PS Quentin Durward (1823)

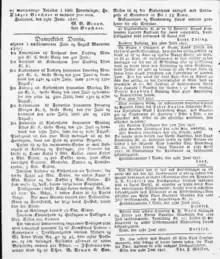
Advertisement for "Dania" in , 3 July 1827.

On 8 June 1827 Christensen put an advert in to announce that he had bought the steamship, which featured "30 ready-made beds" and new copper sheeting. He went on to announce that the vessel would do two round trips per week, one between Copenhagen and Aarhus, and the other alternating on the routes Copenhagen–Aalborg and Copenhagen–Fredericia. The "Dania" left London with Laurits Christensen as master on 17 June and arrived at Frederikshavn on the 21st. Christensen had been posted to the town—while it was still known as Fladstrand—during the Napoleonic Wars, and now he found the time to visit the place again and make his new steamship available for visits by local citizens.